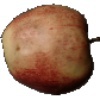
Label: red_apple